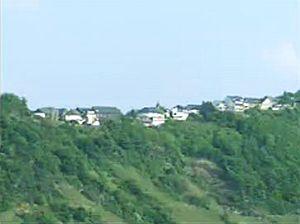
Starkenburg est une municipalité allemande située dans le land de Rhénanie-Palatinat et l'arrondissement de Bernkastel-Wittlich.